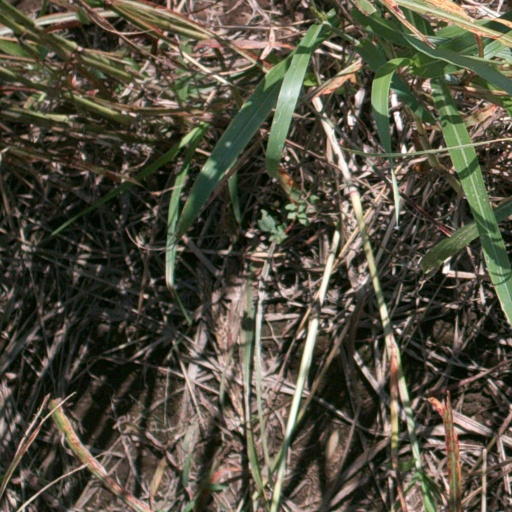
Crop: sorghum